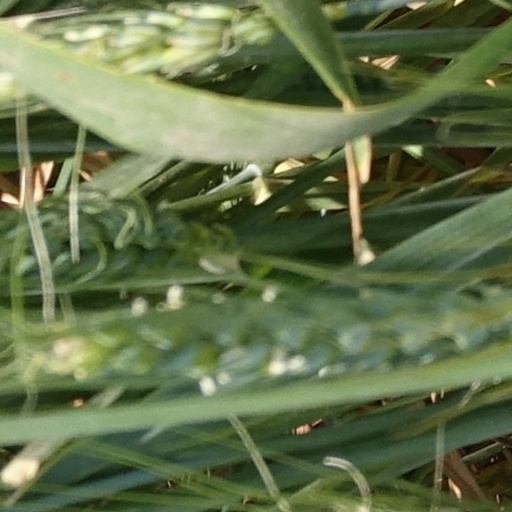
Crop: wheat